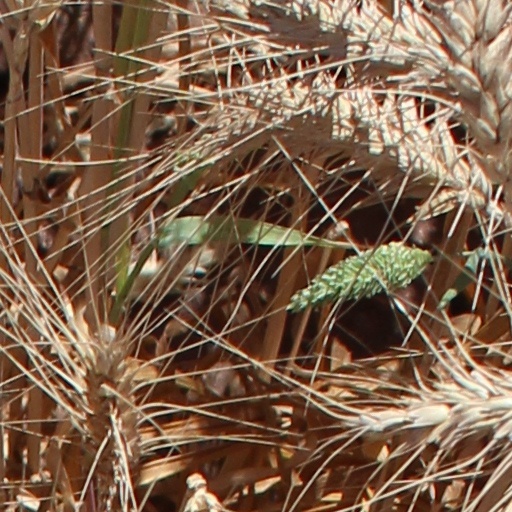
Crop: wheat